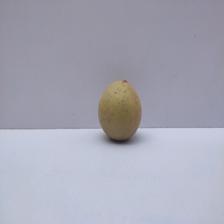
Size: Medium